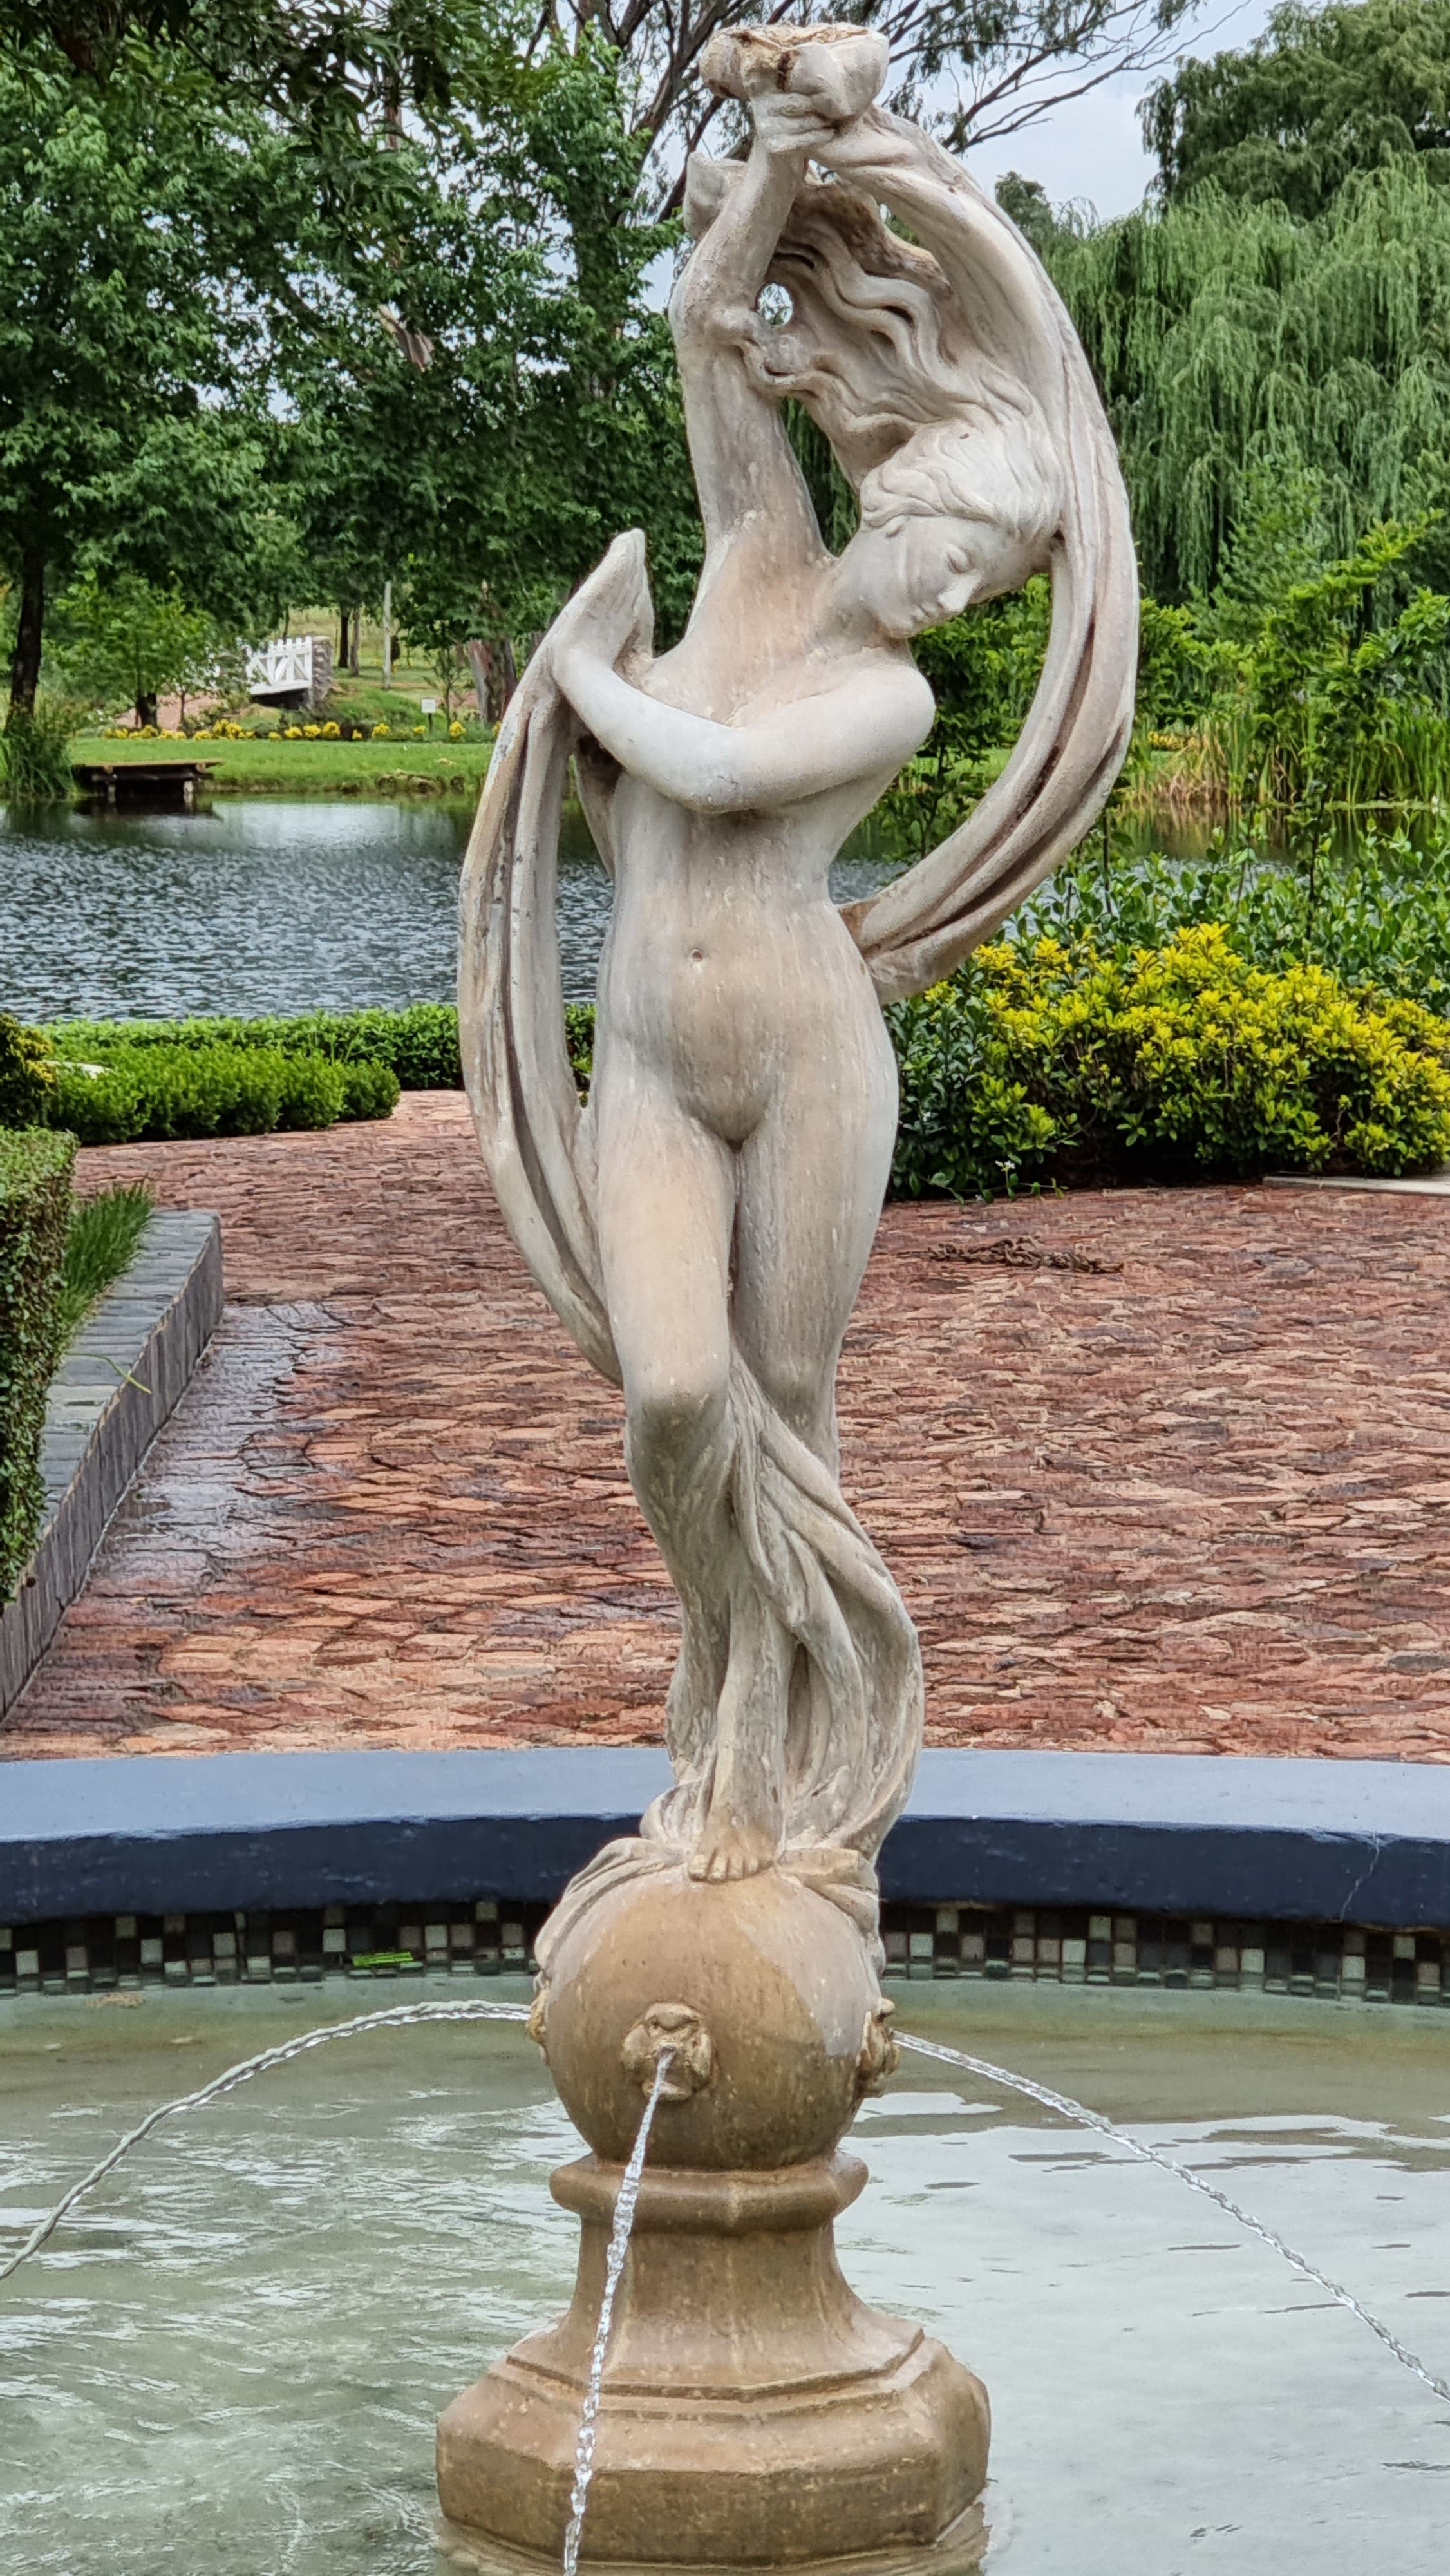
statue, tranquility, nature, water, plant, green, sculpture, tree, botany, grass, lawn ornament, art, leisure, classical sculpture, summer, monument, font, wood, water feature, trunk, fountain, metal, garden, bronze sculpture, landscaping, nonbuilding structure, shrub, stone carving, vacation, carving, memorial, chest, musical instrument, Barechested, sitting, rock, tourism, recreation, park, bronze, pond